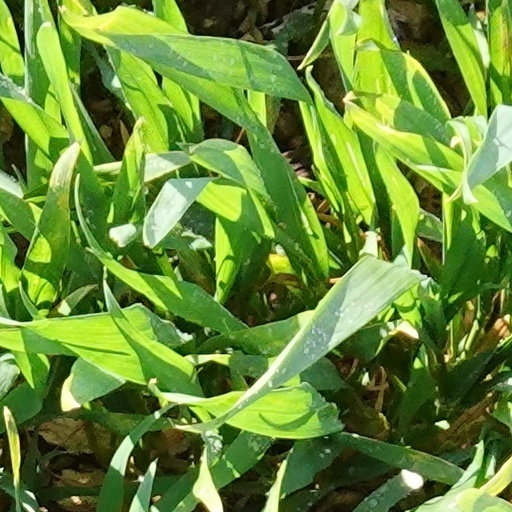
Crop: wheat